Ned Kelly (2003 film)

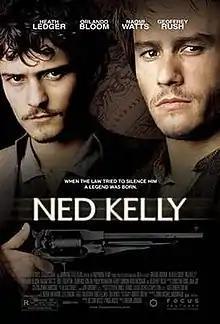
Theatrical release poster

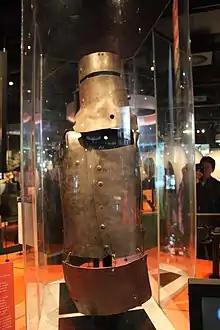
Replica of Ned Kelly's armour, designed for the film and now in the collection of the Australian Centre for the Moving Image

Ned Kelly is a 2003 bushranger film based on Robert Drewe's 1991 novel "Our Sunshine". Directed by Gregor Jordan, the film's adapted screenplay was written by John Michael McDonagh. The film dramatises the life of Ned Kelly, a legendary bushranger and outlaw who was active mostly in the colony of Victoria. In the film, Kelly, his brother Dan, and two other associates—Steve Hart and Joe Byrne—form a gang of bushrangers in response to acts of police brutality. Heath Ledger stars in the title role, with Orlando Bloom, Naomi Watts and Geoffrey Rush. The film received mixed reviews from critics and grossed $6 million worldwide.